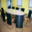
Label: table